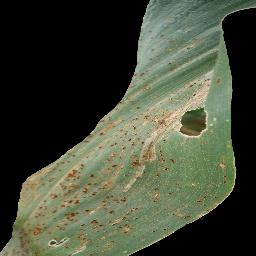
Label: Corn___Common_rust